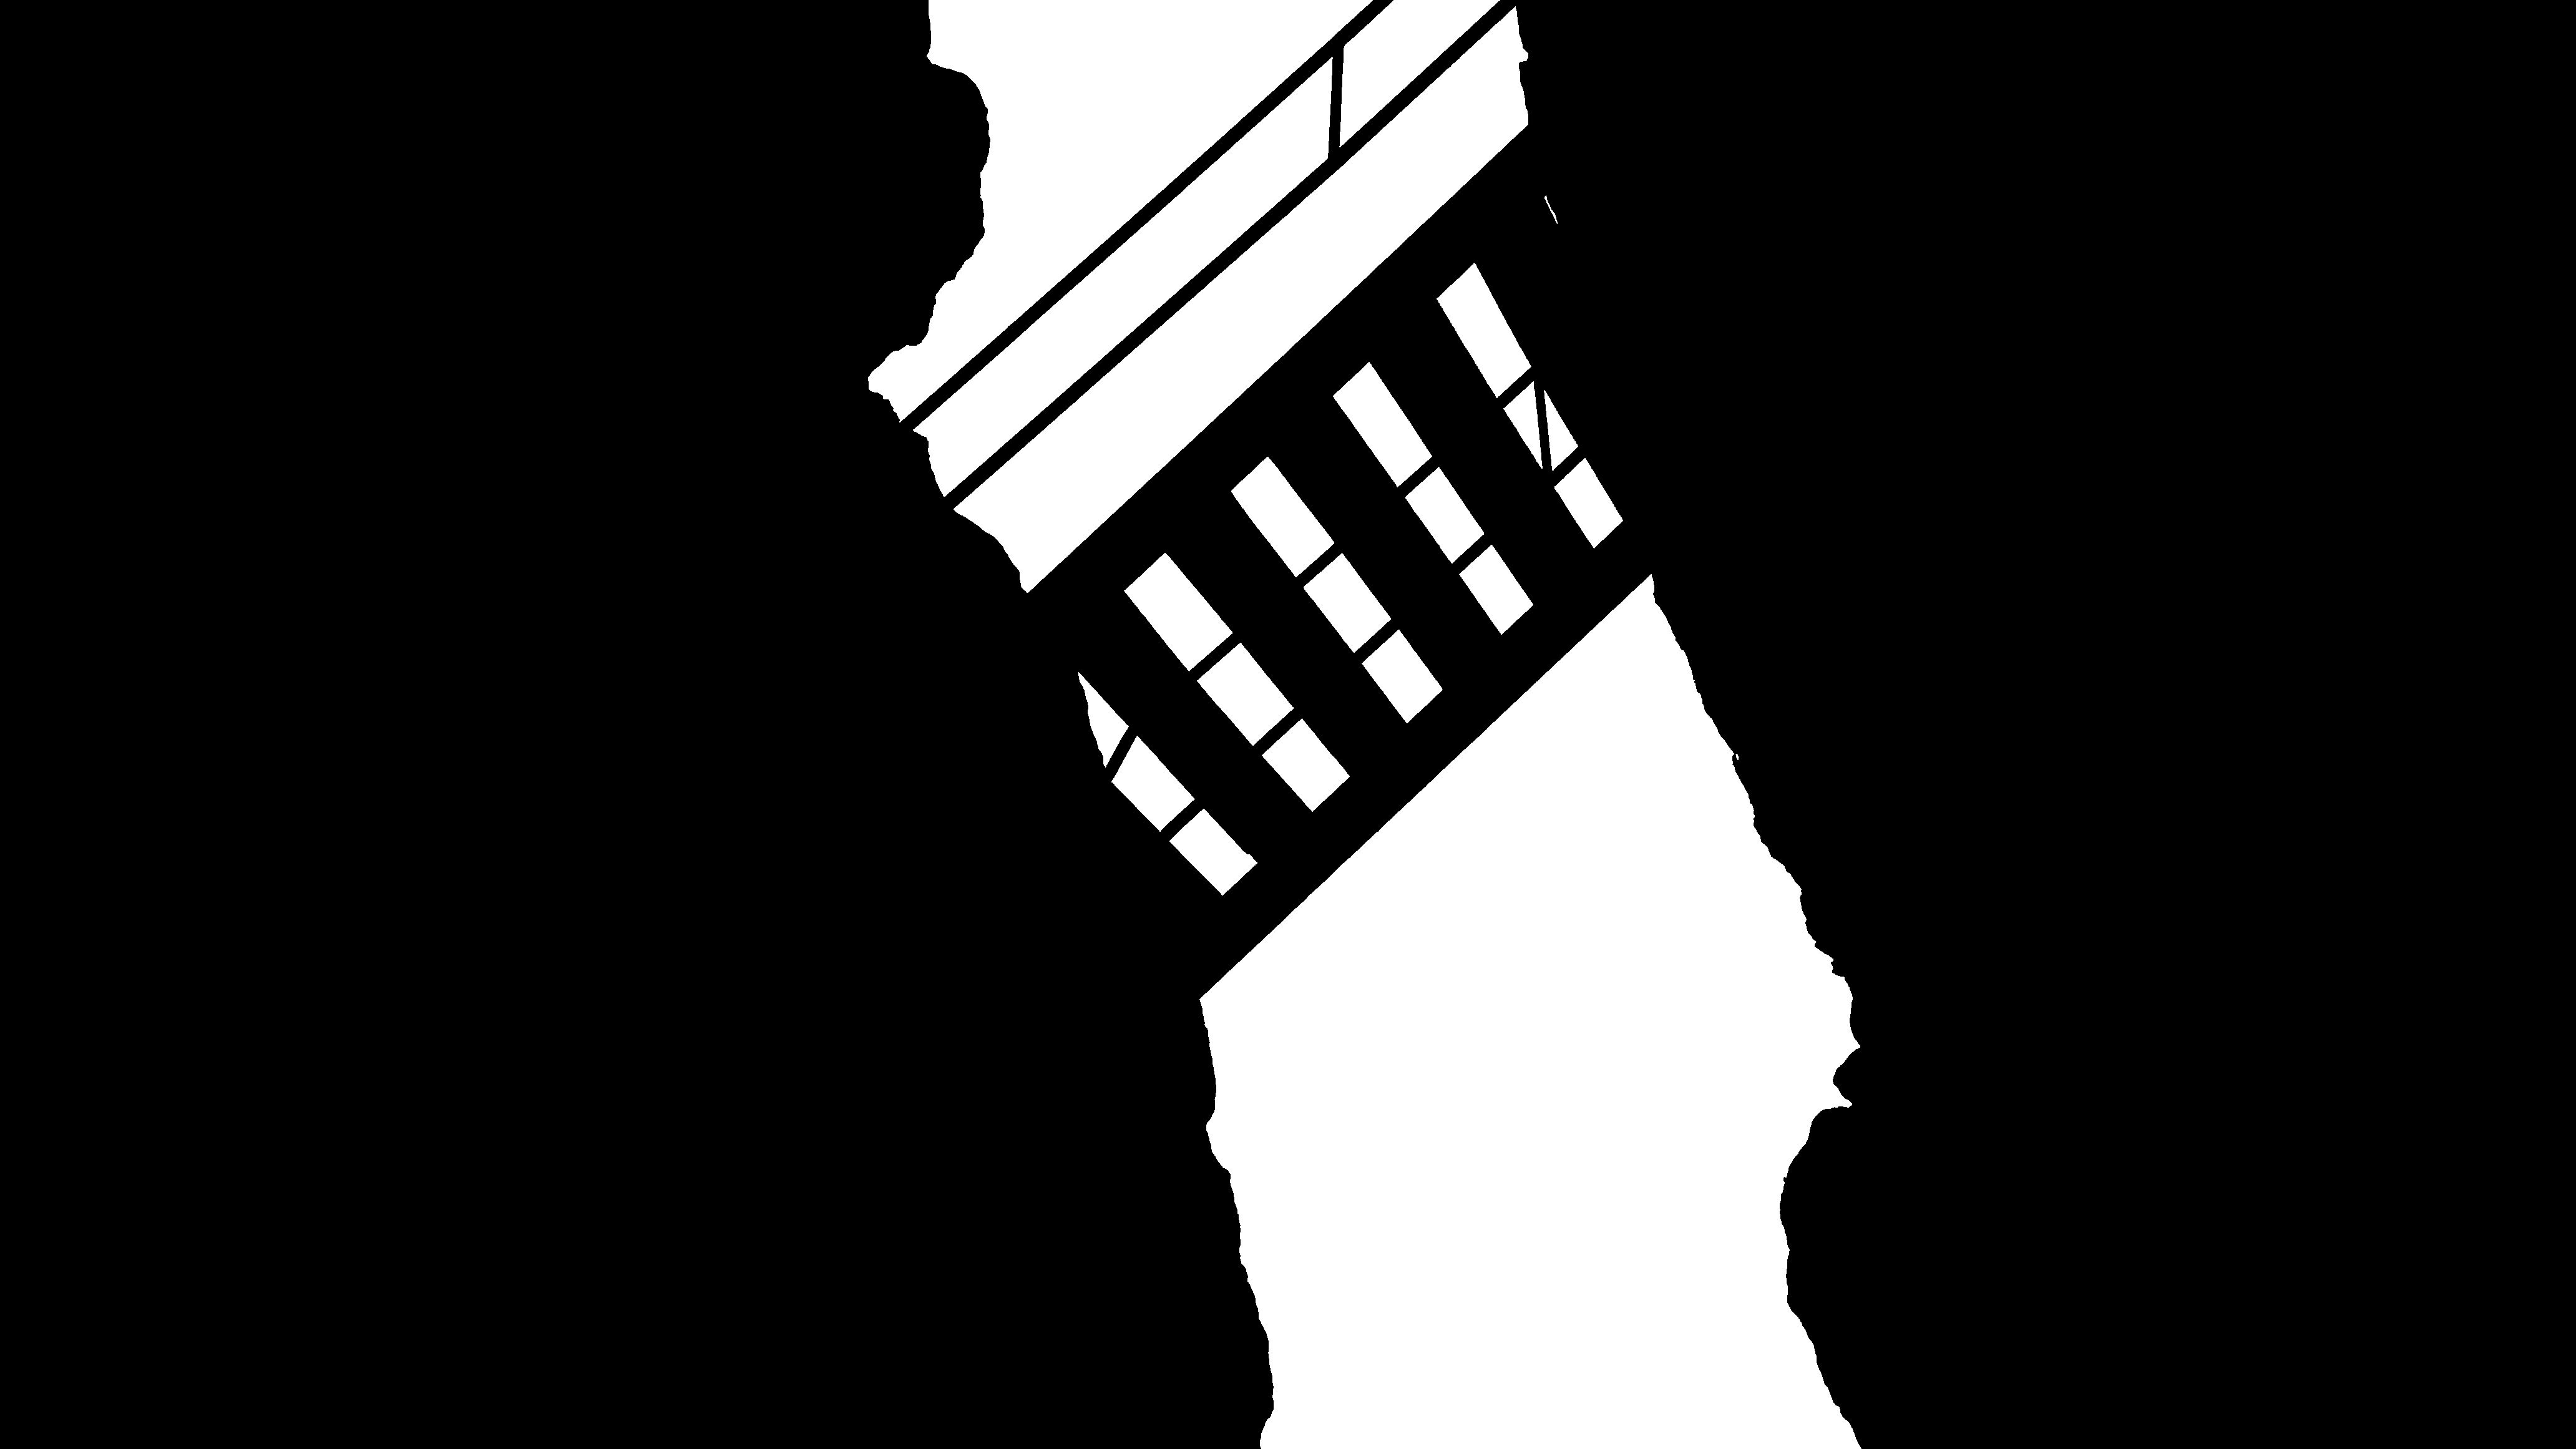
silhouette, black and white, crack, gap, monochrome, brand, font, illustration, stairs, text, monochrome photography